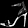
Label: Sandal